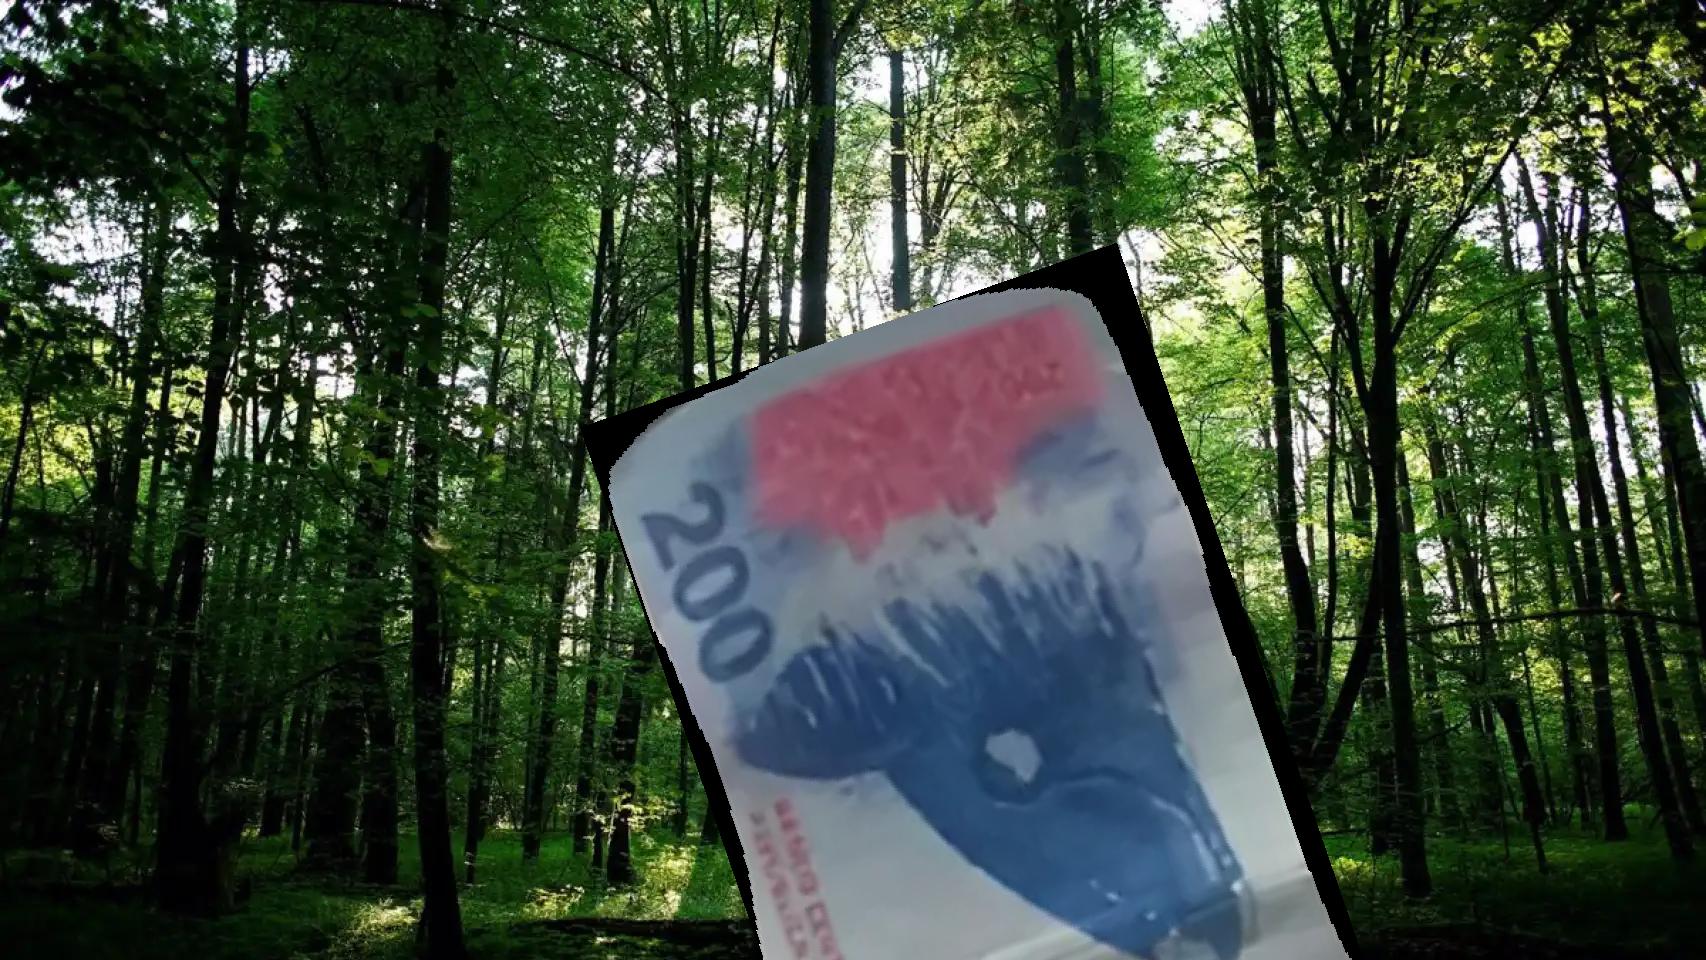
Denominación: 200